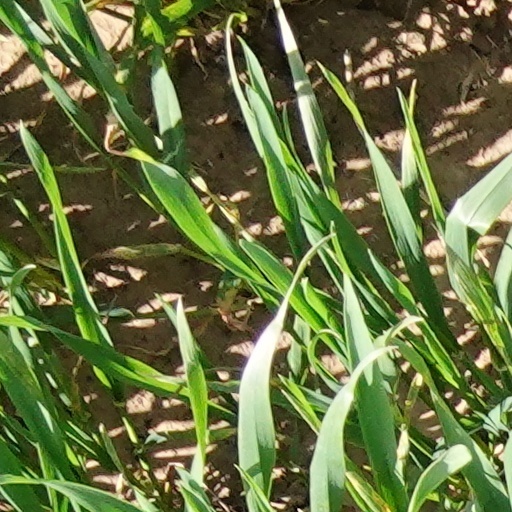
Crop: wheat